Keong Saik Road

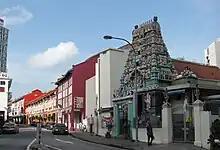
Sri Layan Sithi Vinayar Temple, Keong Saik Road, Singapore

Keong Saik Road ( or) is a one-way road located in Chinatown within the Outram Planning Area in Singapore. The road links New Bridge Road to Neil Road, and is intersected by Kreta Ayer Road.